Howard McKay

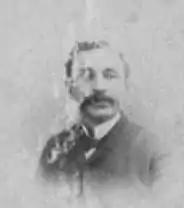
Howard McKay – Arkansas House of Representatives 1893

Howard McKay was a state representative in Arkansas. He represented Jefferson County, Arkansas, and was one of at least four African Americans in the Arkansas House of Representatives in 1893. George W. Bell was serving in the state senate. He and other Arkansas legislators were photographed in 1893.